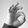
ASL letter: F